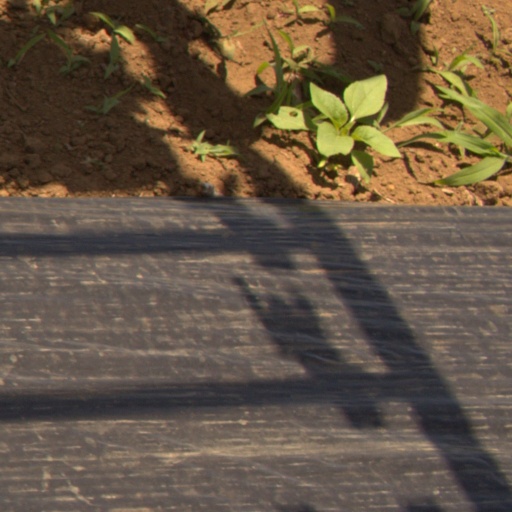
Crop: Jerusalem artichoke